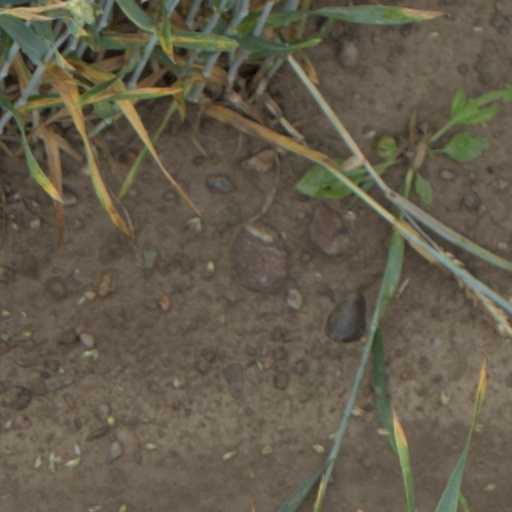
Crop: wheat